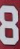
Number: 8